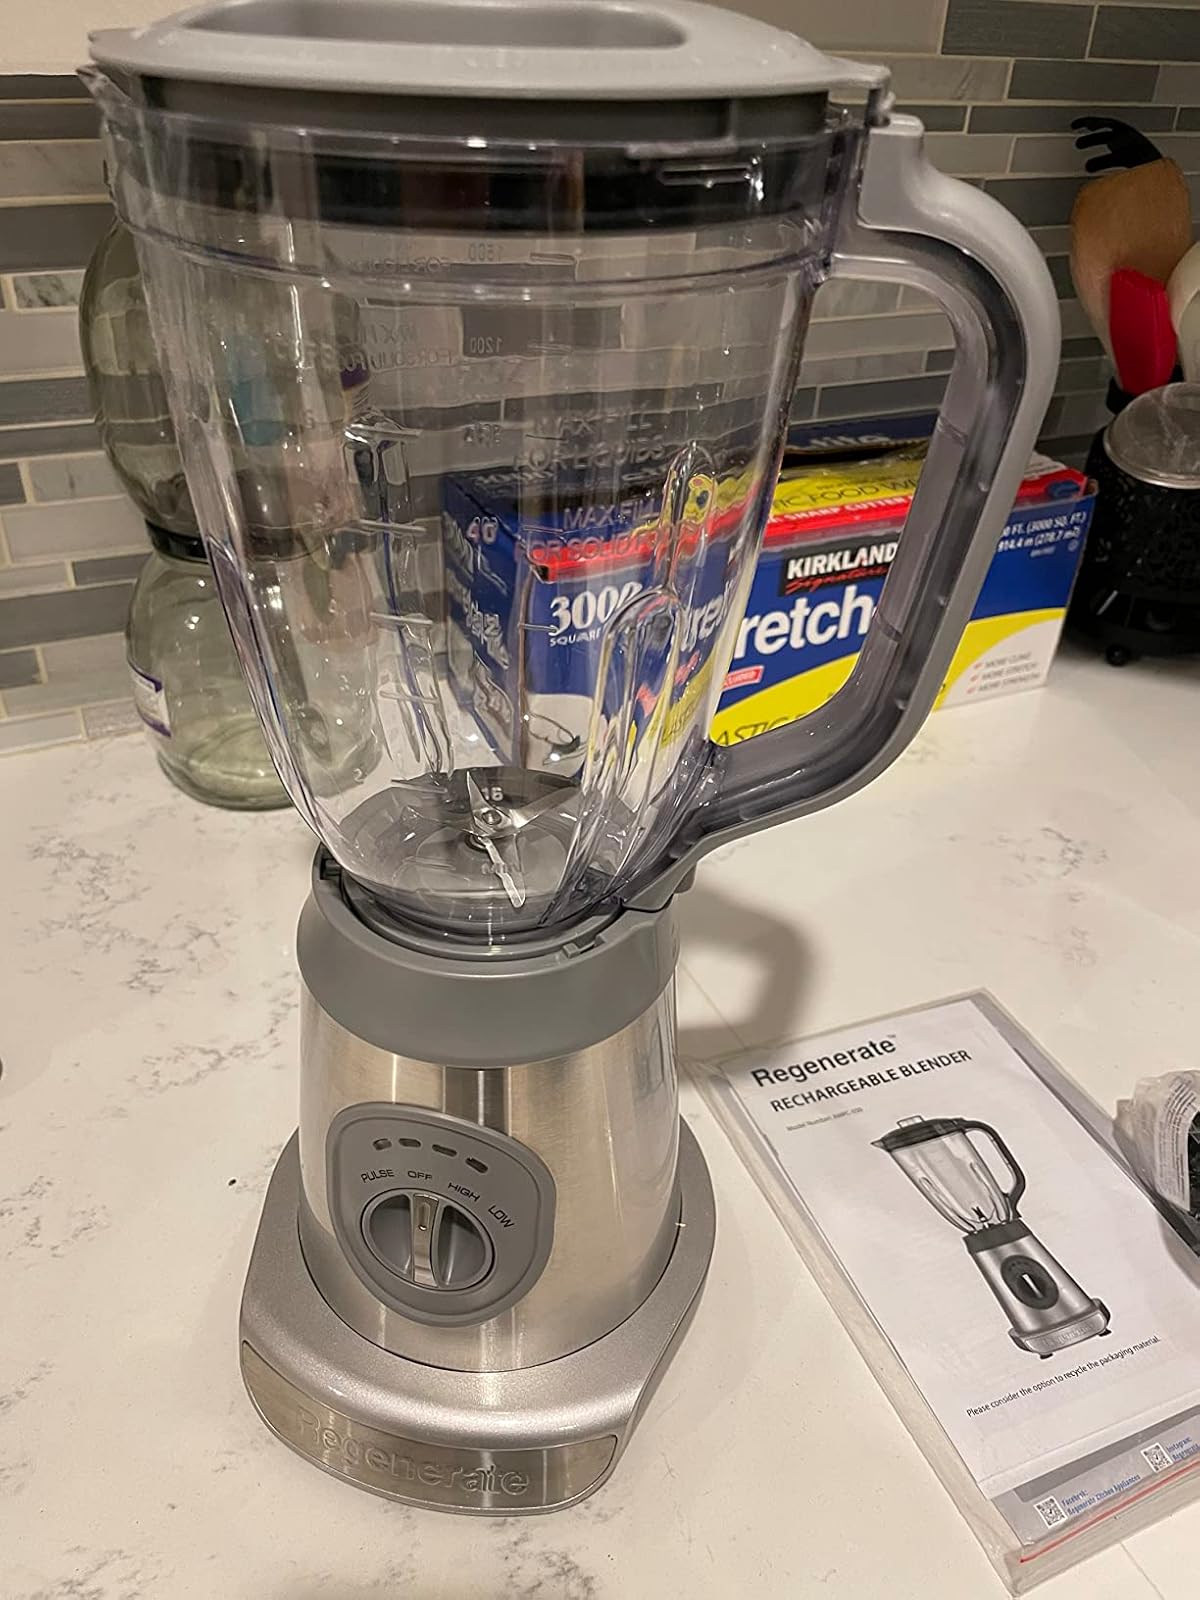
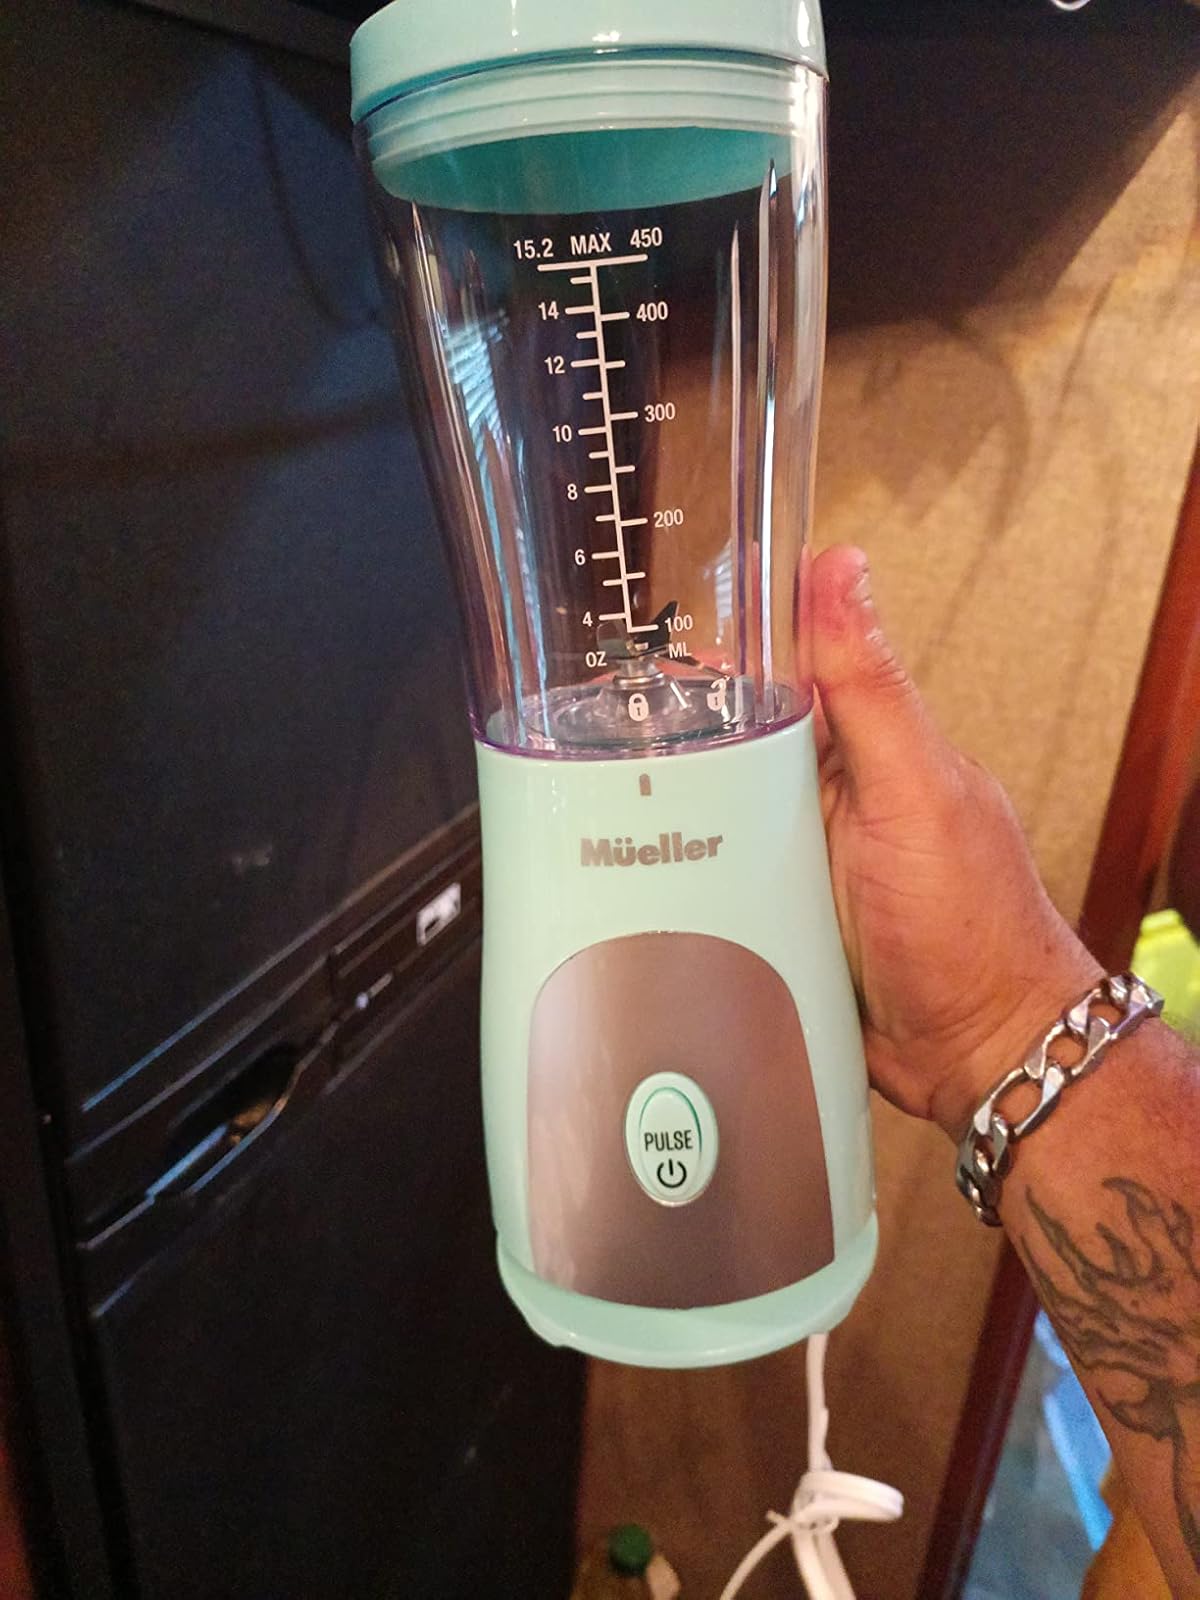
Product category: items_blender
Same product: no